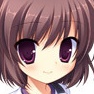
Portrait style: Anime Portrait